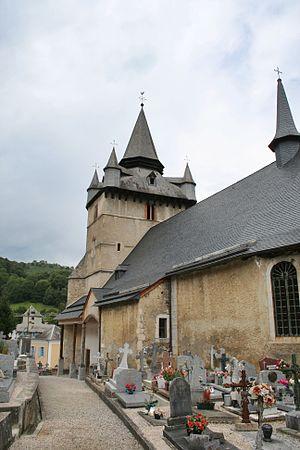
Église et cimetière de Beaudéan, dans les Hautes Pyrénées